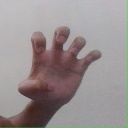
अक्षर: झ